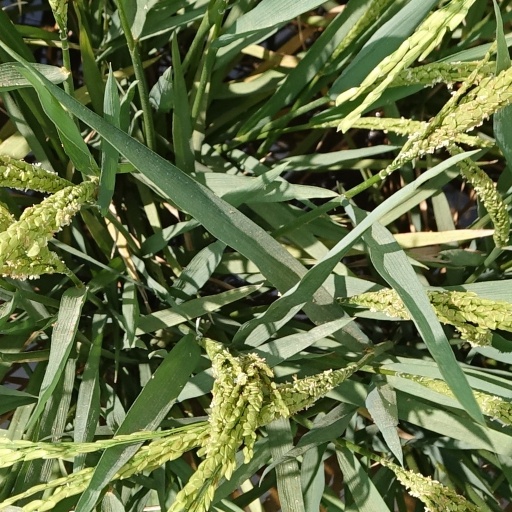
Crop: rice